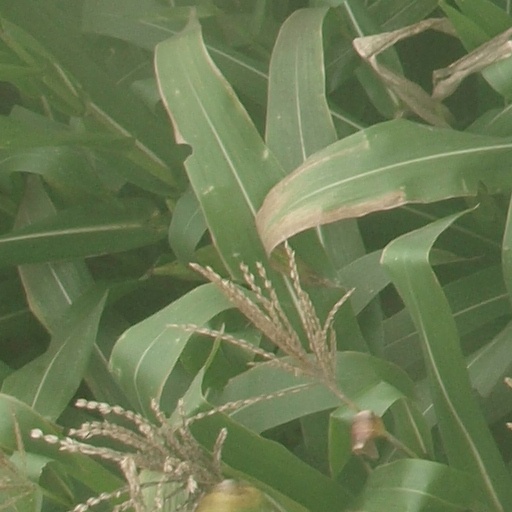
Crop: maize; corn